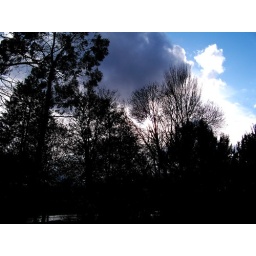
trees against the sky